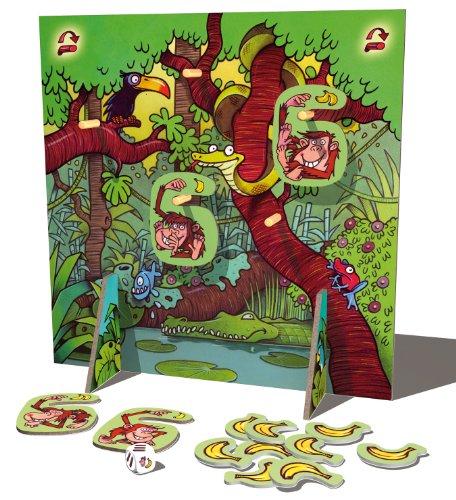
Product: Banana Party
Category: Toys & Games | Games & Accessories | Board Games
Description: Try to collect the most bananas.
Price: $14.88
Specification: ProductDimensions:11.5x3.2x11.5inches|ItemWeight:3.7pounds|ShippingWeight:3.7pounds(Viewshippingratesandpolicies)|DomesticShipping:ItemcanbeshippedwithinU.S.|InternationalShipping:ThisitemcanbeshippedtoselectcountriesoutsideoftheU.S.LearnMore|ASIN:B00ANSYM2G|Itemmodelnumber:QUG61051|Manufacturerrecommendedage:5yearsandup